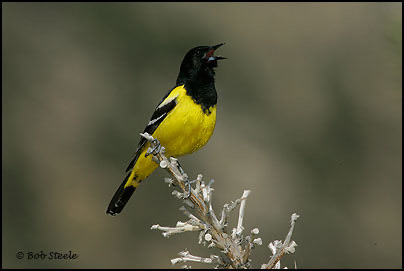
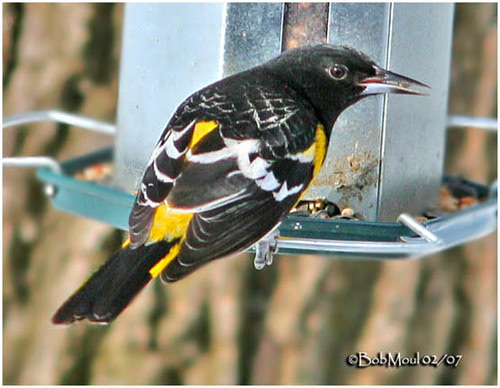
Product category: misc
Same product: yes